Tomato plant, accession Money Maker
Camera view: vertical (180 deg); turntable rotation: 330 degrees
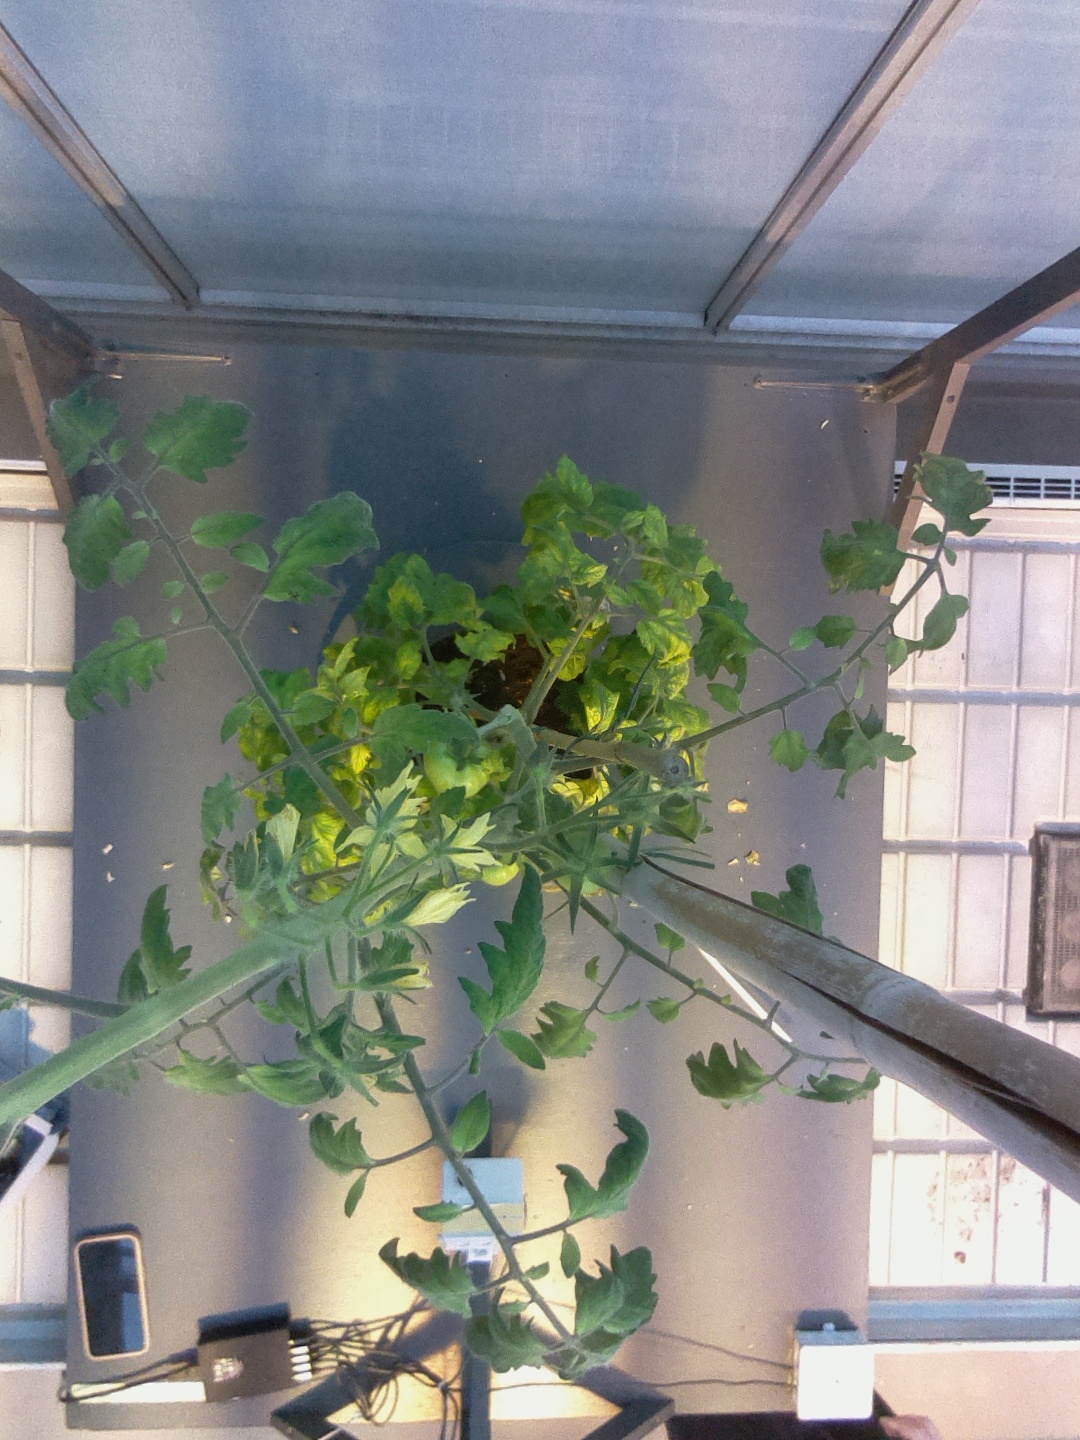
BBCH growth stage 73: 30%-40% of final fruit size